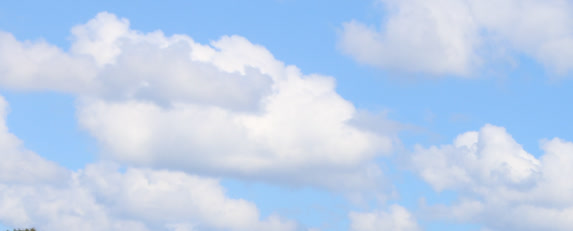
Cloud type: Cumulus